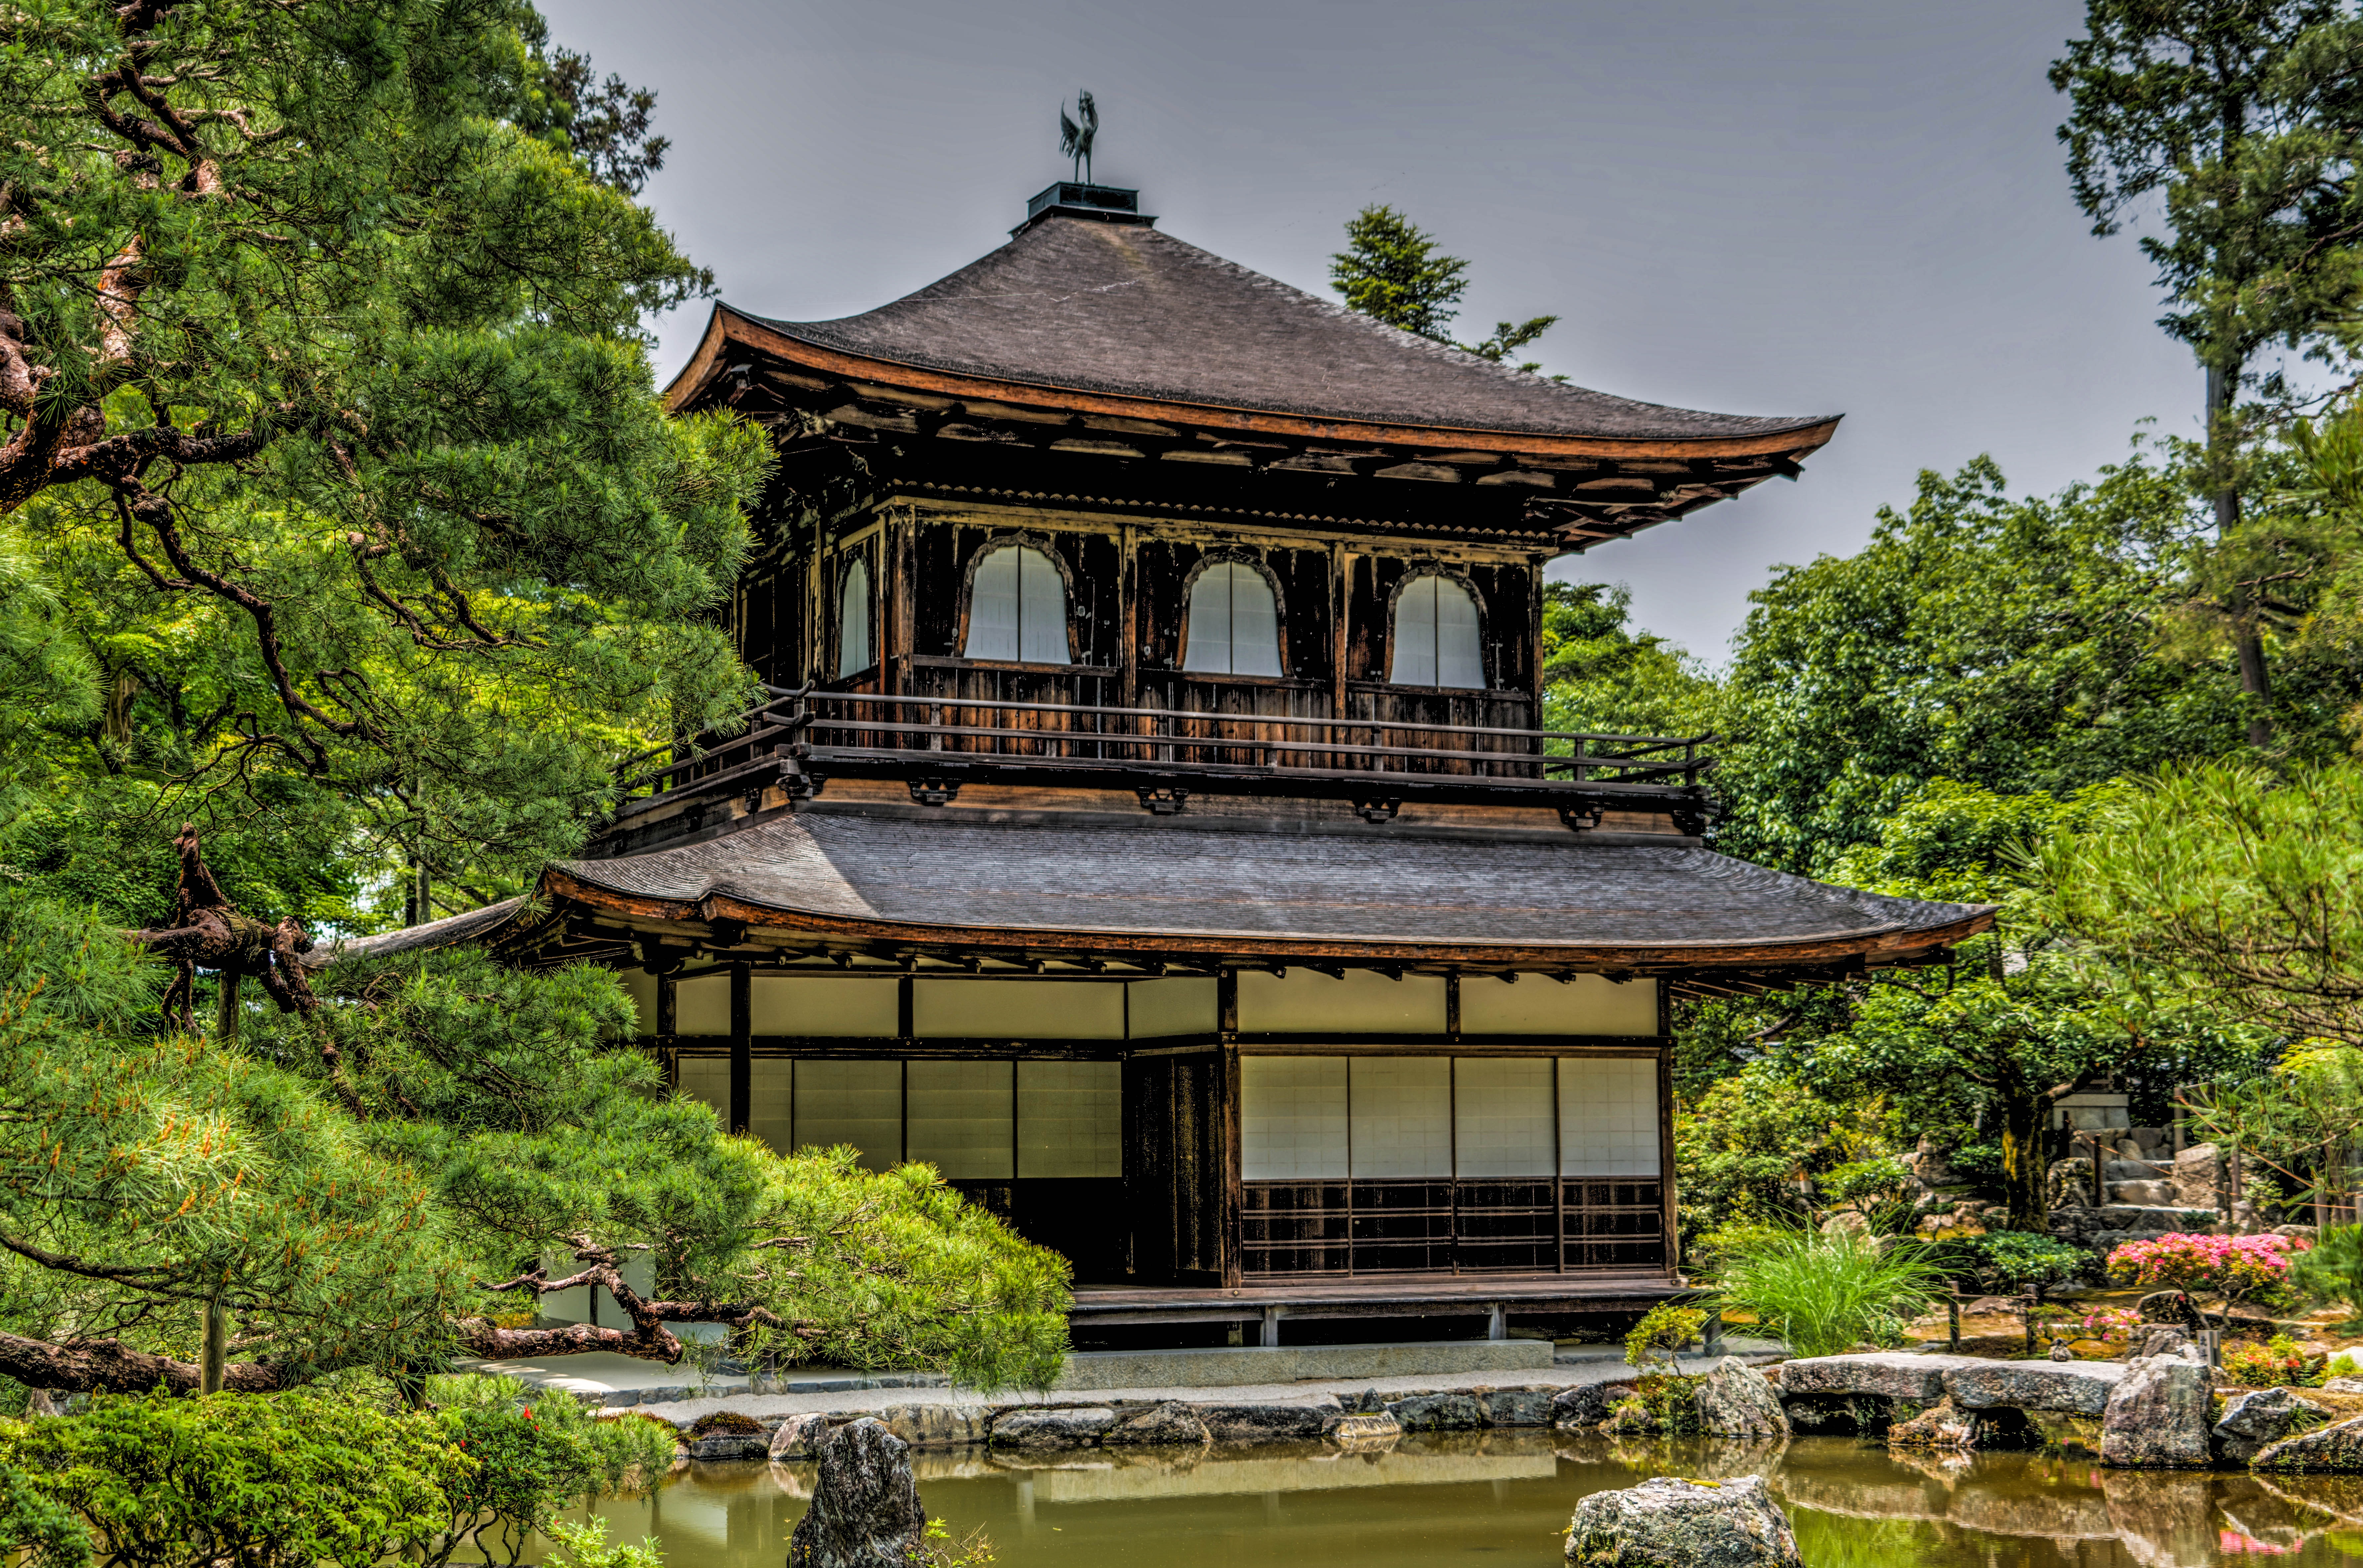
architecture, building, travel, pond, peaceful, park, buddhist, asia, landmark, gazebo, botany, garden, japan, place of worship, leaves, temple, pavilion, shrine, kyoto, famous, botanical garden, estate, chinese architecture, traditional, pagoda, ginkaku ji, shinto shrine